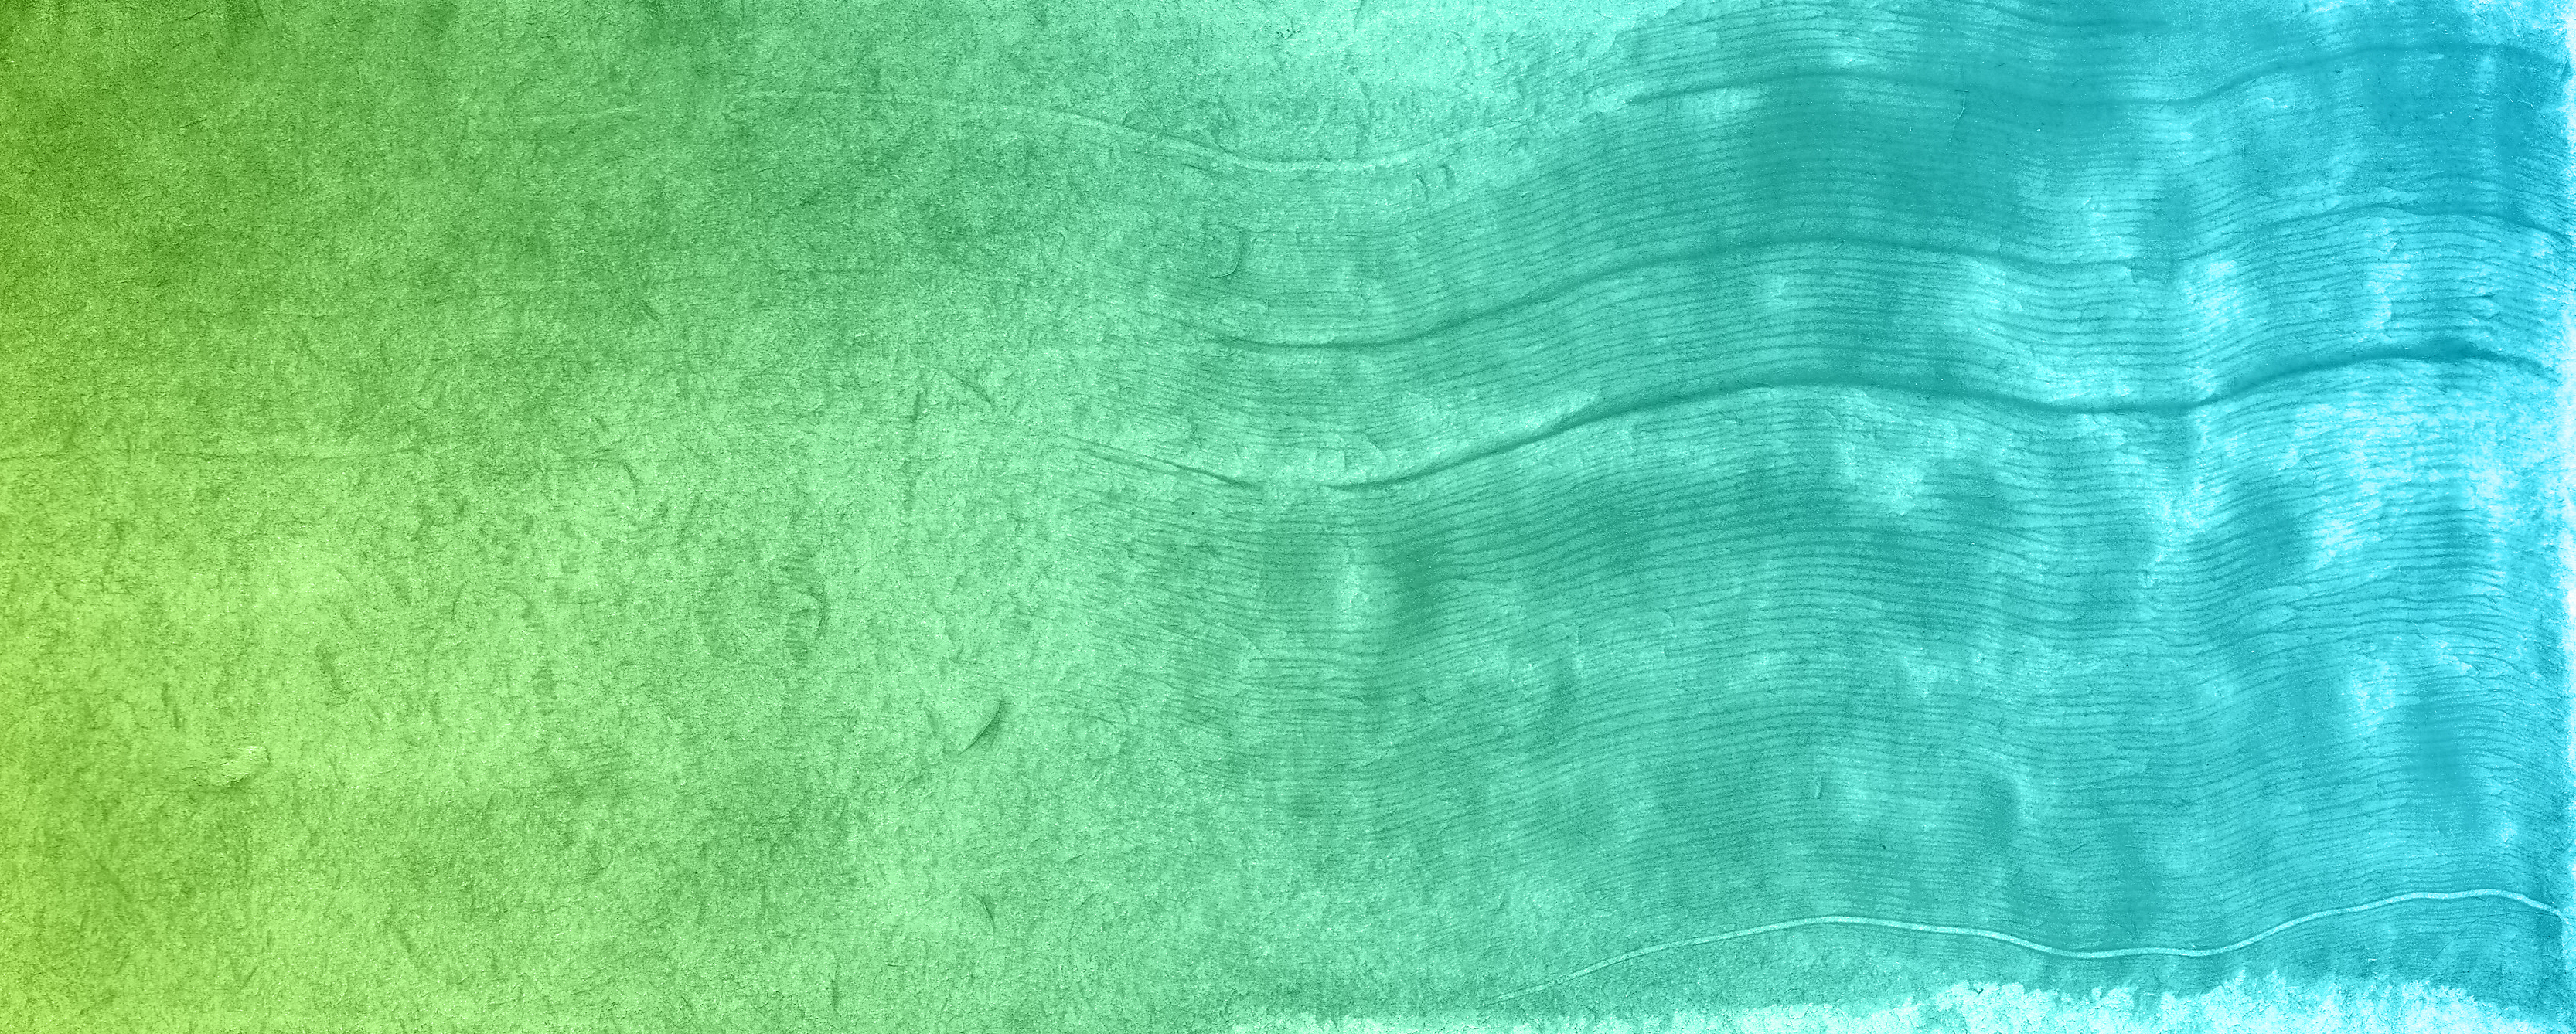
watercolor, colorful, retro, art, artistic, ecology, recycled, water, sky, card, visit card, texture, background, green, aqua, turquoise, blue, teal, azure, textile, linen